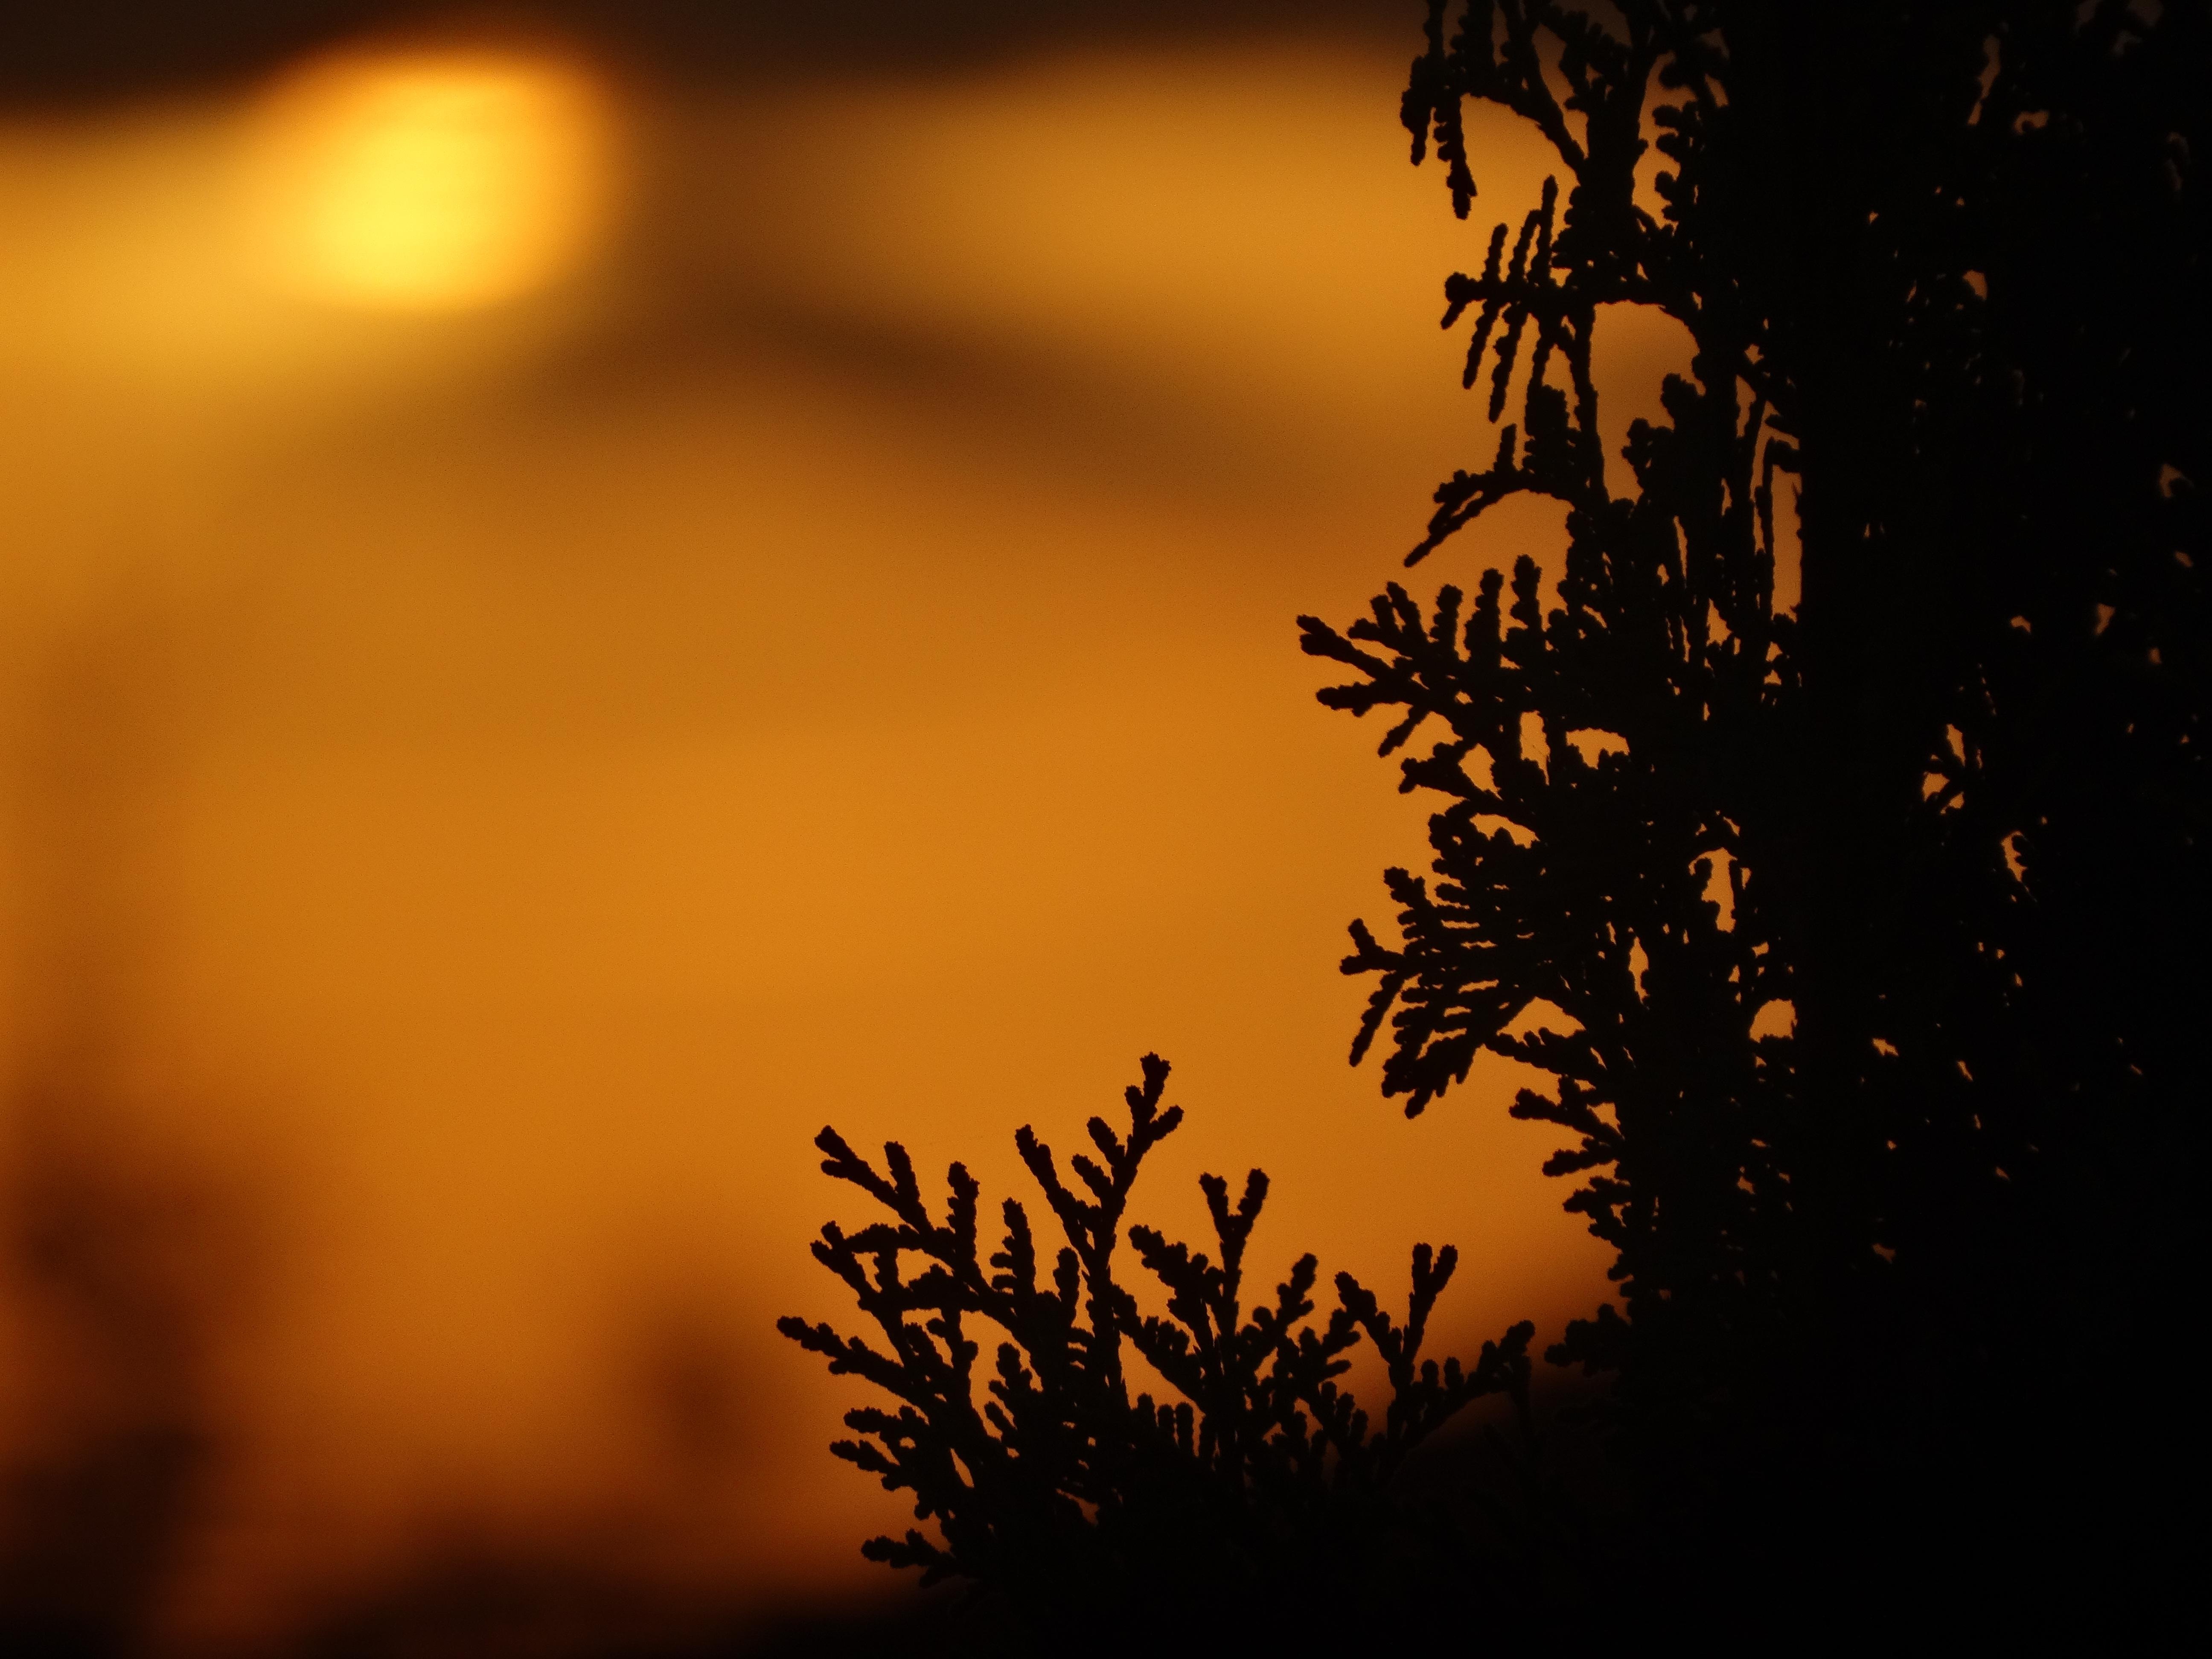
tree, nature, forest, branch, light, cloud, sky, sun, sunrise, sunset, night, sunlight, morning, leaf, dawn, atmosphere, dusk, evening, reflection, autumn, park, darkness, moon, thuja, the background, atmospheric phenomenon